Bare-tailed woolly opossum

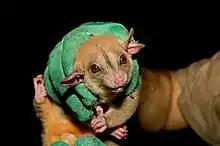
Close view of a bare-tailed woolly opossum

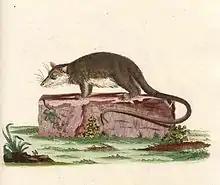
A 1780 illustration by Johann Christian Daniel von Schreber

The bare-tailed woolly opossum is characterized by a brown to gray coat, gray head, orange to gray underside and a partially naked tail furry at the base. A distinctive, narrow dark brown stripe runs between the eyes and the ears, from the tip of the nose to the back of the ears. Similar but broad streaks run from brown rings around either eye. Grayish fur separates these stripes from one another. Ears are large and almost always hairless. The coat is thick, soft and woolly; the flanks may be grayer than the back. The dorsal hairs continue up to onto the tail, after which it is naked, as the name suggests. The tail is dark brown towards the end, spotted with white and dark brown, terminating in a white or yellowish-white tip.